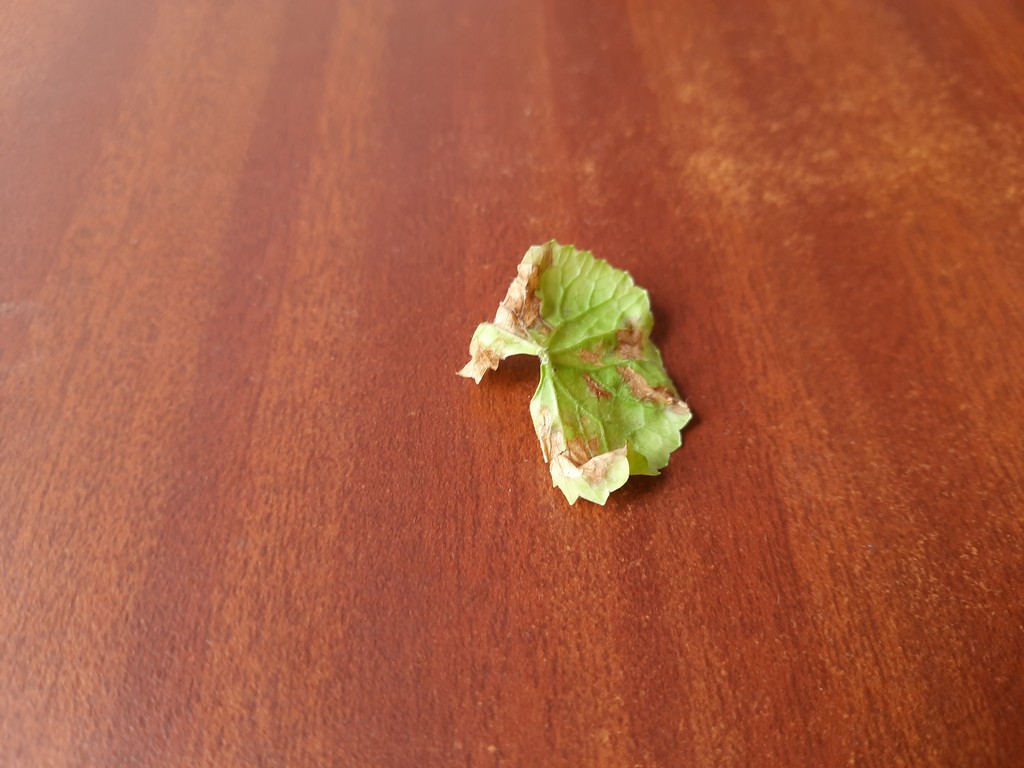
Label: Unhealthy